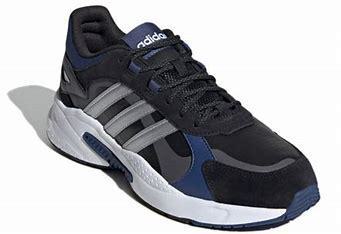
Brand: adidas
Model: neo Adidas NEO Crazychaos